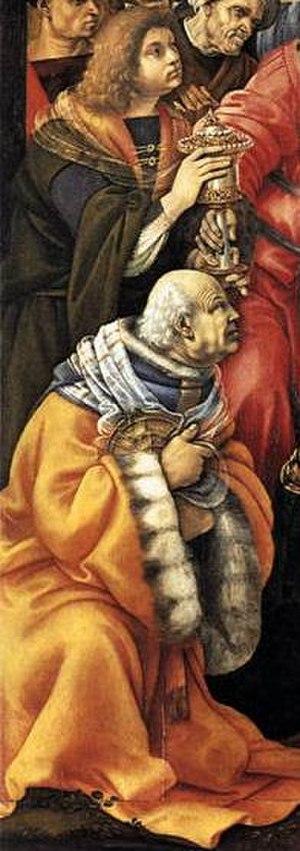
Pierfrancesco di Lorenzo de Médicis est un banquier et un diplomate italien, membre de la famille Médicis.